If I Marry Again

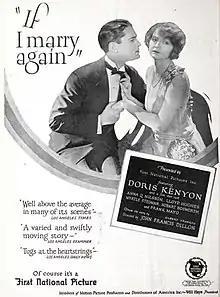
Advertisement

If I Marry Again is a 1925 American silent drama film directed by John Francis Dillon and written by Kenneth B. Clarke. The film stars Doris Kenyon, Lloyd Hughes, Frank Mayo, Hobart Bosworth, Anna Q. Nilsson, and Myrtle Stedman, and was released on February 15, 1925, by First National Pictures. It was based on a story by the British writer Gilbert Frankau.